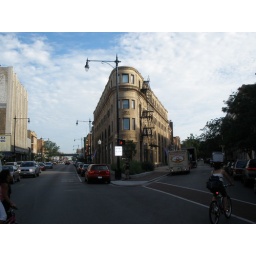
I love these building built in the middle of the road